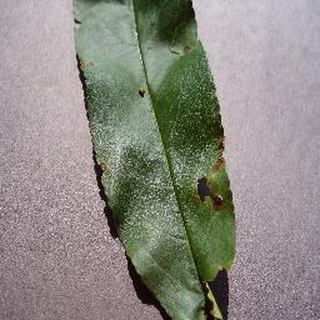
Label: peach_bacterial_spot